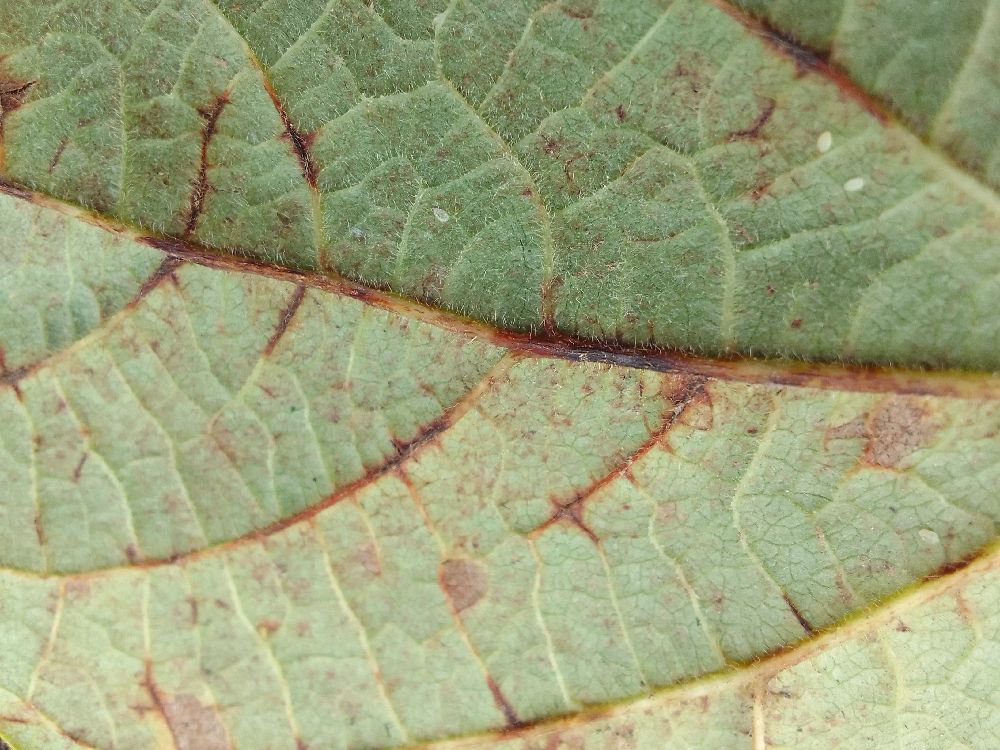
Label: anthracnose